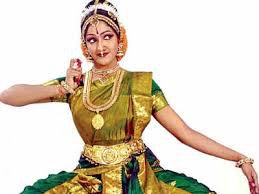
Dance form: kuchipudi